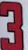
Number: 3